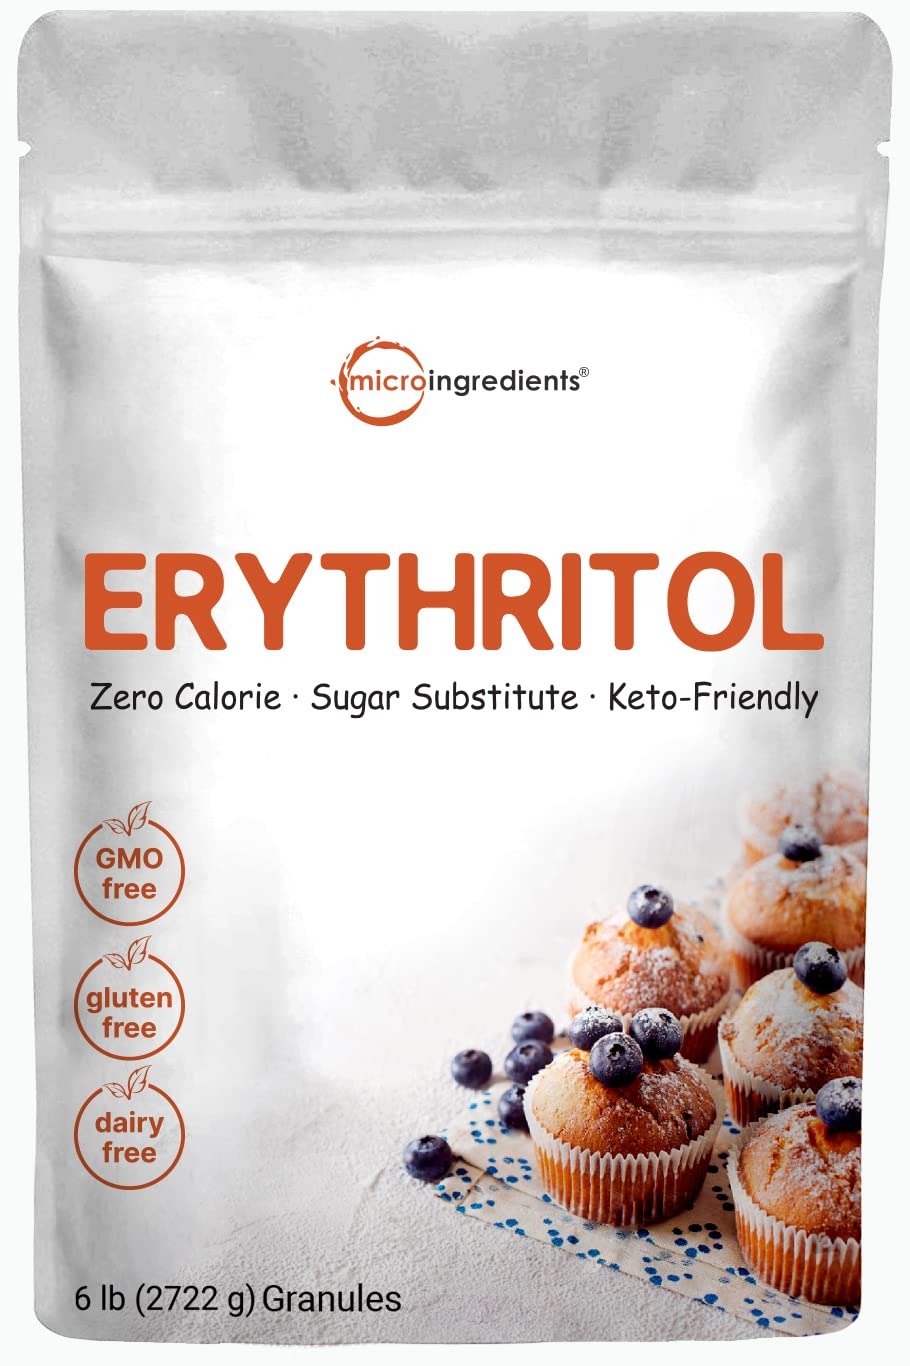
Item Name: Erythritol Granules, 6 Pounds (96 Ounce), 1:1 Sugar Substitute, No After Taste, 0 Calorie, Natural Sweetener, Erythritol Keto Sugar Substitute, Non-GMO, Vegan
Bullet Point 1: Micro Ingredients Erythritol Sweetener (Granular), 6 Pounds, No After Taste, No GMOs and Vegan Friendly.
Bullet Point 2: 1:1 Sugar Substitute, Keto Friendly, Zero Calories and Zero Carb (It contains almost No Calorie), Natural Sweetener that Tastes and Bakes Like Sugar (It has 70% of the sweetness of sugar), Premium Erythritol for Baking, Natural White Sugar Alternative.
Bullet Point 3: No GMOs, No Additives, No Preservatives, No Artificial Colors, No Flavors, No Soy, No Fillers and Gluten-Free.
Bullet Point 4: Scoop included to get the measurement every time. Take it daily with or between meals by adding it to a shake or smoothie, see what the most nutrient dense food on the planet is all about.
Bullet Point 5: Powder lover? Take it naturally in powder for higher concentration, quicker absorption, easier on the stomach, and more ways to have fun!
Product Description: Erythritol Granules, 6 Pounds (96 Ounce), 1:1 Sugar Substitute, No After Taste, 0 Calorie, Natural Sweetener, Erythritol Keto Sugar Substitute, Non-GMO, Vegan
Value: 96.0
Unit: Ounce

Price: 36.42